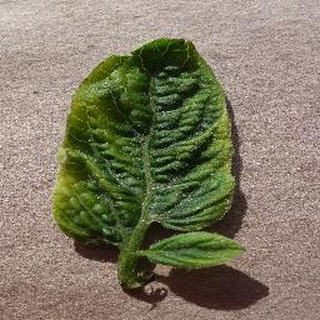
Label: tomato_yellow_leaf_curl_virus